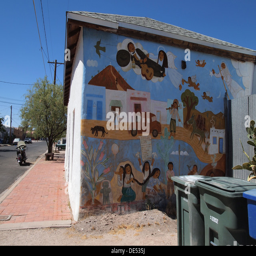
religious mural painted on side of home